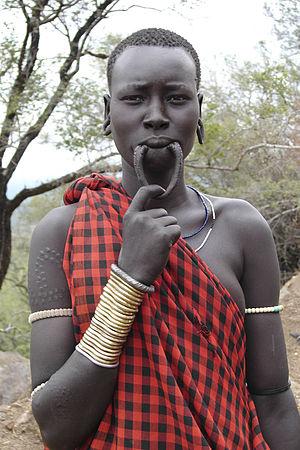
Femme murzi (Ethiopie)